Loren L. Rand

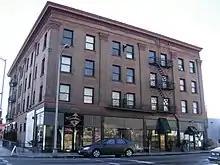
Hotel Upton, designed by Rand

Loren L. Rand was born in Amesbury, Massachusetts on December 23, 1851. He married Luanna O. Rice on September 25, 1876, and they had three children.